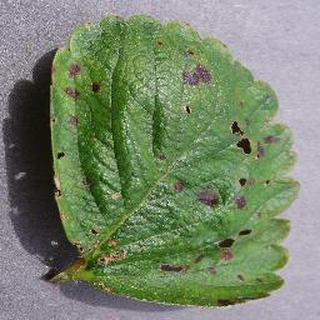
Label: strawberry_leaf_scorch